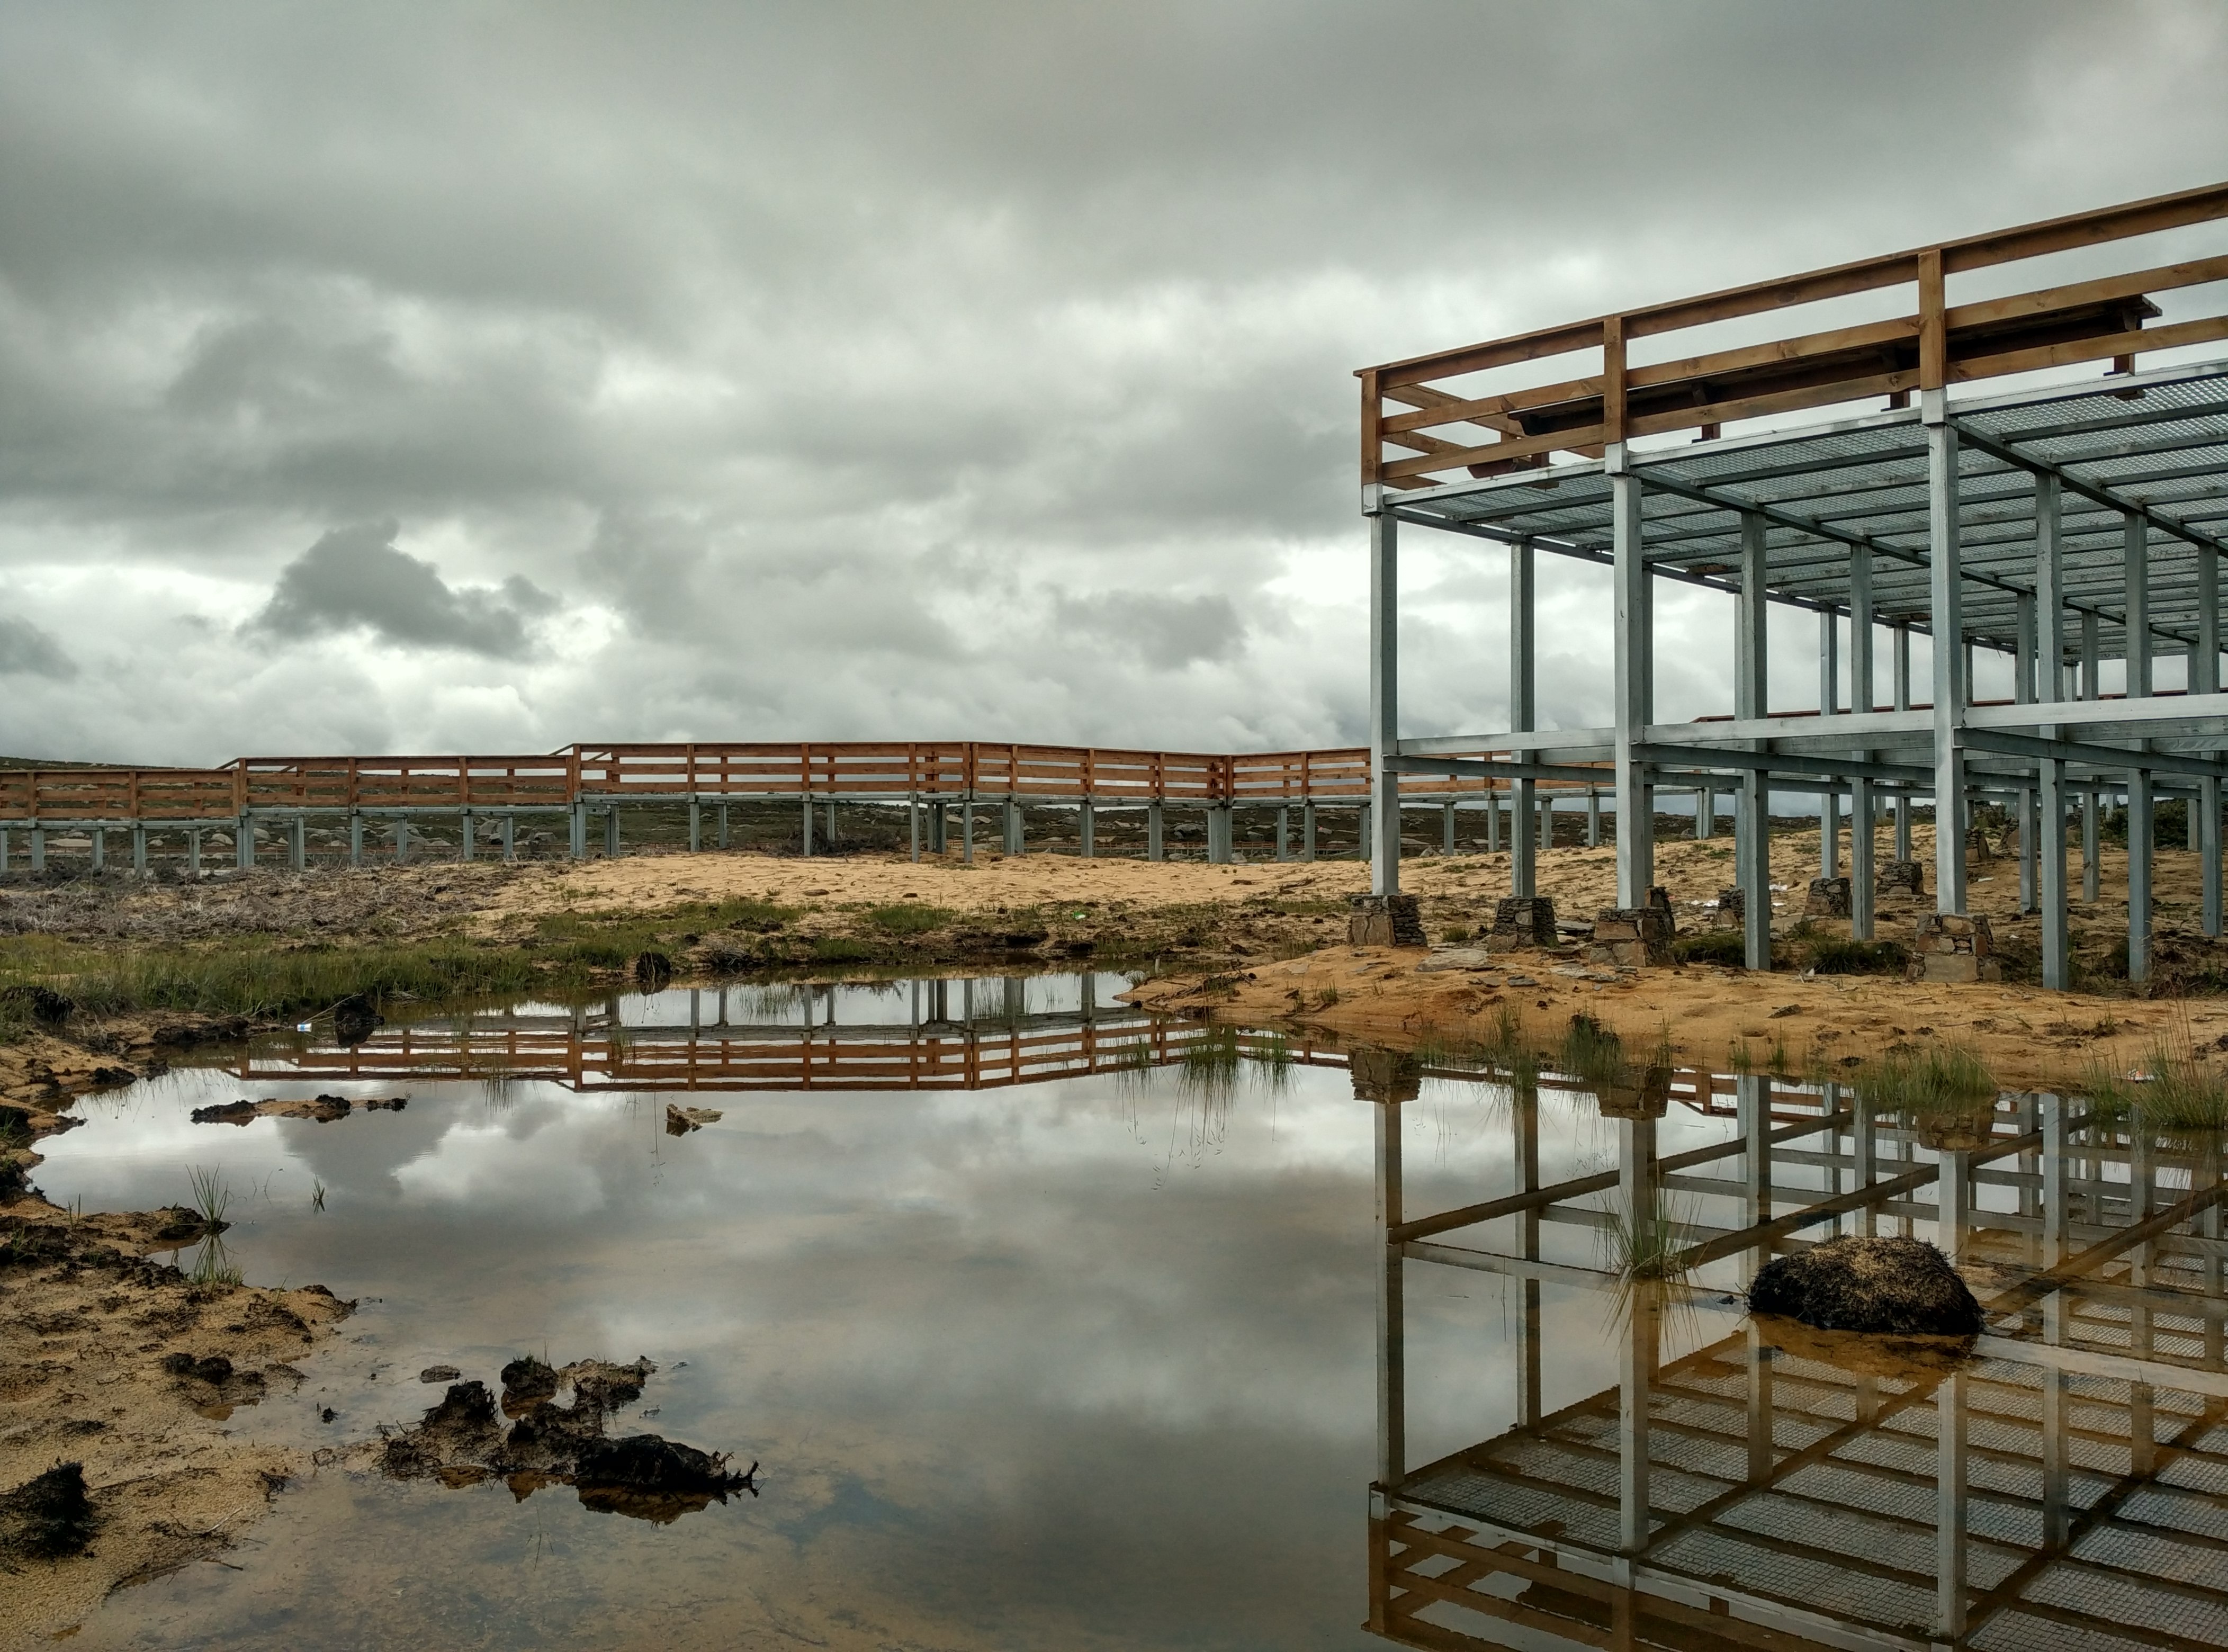
water, dock, reflection, stadium, hazel, inagi, xing yi wrong, sport venue